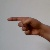
The image shows a hand gesture representing the letter 'G' in Indian Sign Language.